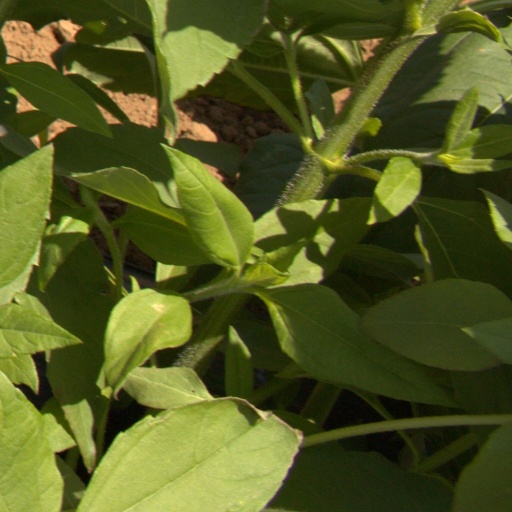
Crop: Jerusalem artichoke